Inchcruin

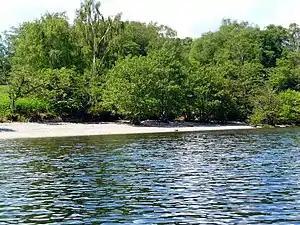
Beach on Inchcruin

Inchcruin is an island in Loch Lomond in Scotland. It is not to be confused with Creinch, which has occasionally been referred to as "Inchcroin".